Church of All Saints, Harlow Hill

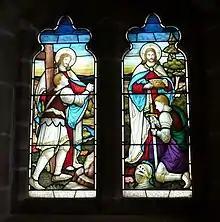
1916 window

By November 2006 the building had been shut down due to wet and dry rot, and a meeting was held with regard to its restoration as an "important landmark." In 2009 the building developed structural problems and was declared unsafe and services ceased. The parish was taken over by Kairos Network Church, which is a Bishop Mission Order associated with St Mary's parish, Harrogate. By 2014 the building had been deconsecrated and sold to A. Vause & Son, funeral directors, who were intending to restore the interior for use as a chapel of rest. These plans did not come to fruition and in April 2023 North Yorkshire County Council granted permission to convert the church to a private dwelling.